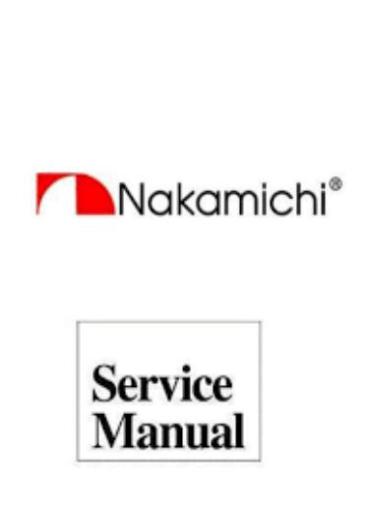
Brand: nakamichi-2
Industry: Necessities